Causes of climate change

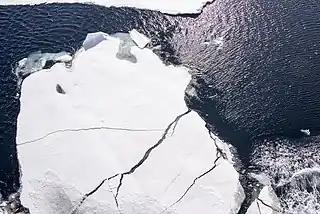
Sea ice reflects 50% to 70% of incoming sunlight, while the ocean, being darker, reflects only 6%. As an area of sea ice melts and exposes more ocean, more heat is absorbed by the ocean, raising temperatures that melt still more ice. This is a positive feedback process.

Air pollution, in the form of aerosols, affects the climate on a large scale. Aerosols scatter and absorb solar radiation. From 1961 to 1990, a gradual reduction in the amount of sunlight reaching the Earth's surface was observed. This phenomenon is popularly known as "global dimming", and is primarily attributed to sulfate aerosols produced by the combustion of fossil fuels with heavy sulfur concentrations like coal and bunker fuel. Smaller contributions come from black carbon, organic carbon from combustion of fossil fuels and biofuels, and from anthropogenic dust. Globally, aerosols have been declining since 1990 due to pollution controls, meaning that they no longer mask greenhouse gas warming as much.